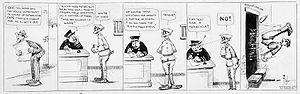
Le strip quotidien ou bande quotidienne est un des deux grands formats de comic strips où ceux-ci s'étendent sur une bande comprenant de quelques cases généralement disposées horizontalement. Auparavant systématiquement en noir et blanc, ils sont aujourd'hui souvent en couleur. Tous les genres y sont représentés, bien que l'humour domine, et si certains racontent une histoire à suivre, d'autres sont indépendants.
Chronologie de la bande dessinée :
L'histoire de la bande dessinée américaine commence en 1842 avec la traduction d'une œuvre de Rodolphe Töpffer : The Adventures of Obadiah Oldbuck. Des artistes locaux s'emparent par la suite de ce nouveau média et créent les premières bandes dessinées américaines. Néanmoins, c'est le développement de la presse quotidienne qui permet à celle-ci de toucher un lectorat important avec les comic strips. Les premières années sont celles de la mise en place de codes canoniques de la bande dessinée et des premiers genres. Des personnages acquièrent une célébrité nationale et font l'objet d'adaptation trans-médiatiques tandis que les journaux se livrent un combat féroce pour avoir les auteurs les plus populaires.
Bud Fisher est un scénariste, réalisateur et producteur américain né le 3 avril 1885 à Chicago, Illinois, décédé le 7 septembre 1954. Il a créé le premier comic strip quotidien à succès, Mutt and Jeff.
Comics est le terme utilisé aux États-Unis pour désigner la bande dessinée. Il provient du mot signifiant « comique » en anglais car les premières bandes dessinées publiées aux États-Unis étaient humoristiques. Cependant dans le monde francophone, le sens s'est restreint pour désigner spécifiquement la bande dessinée américaine.